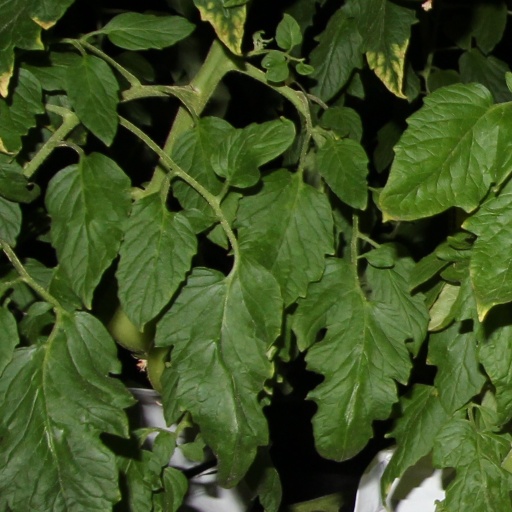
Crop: tomato